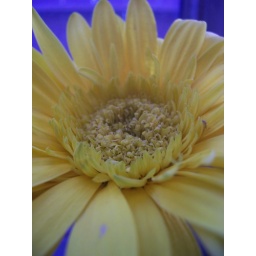
Same flower in my kitchen window.